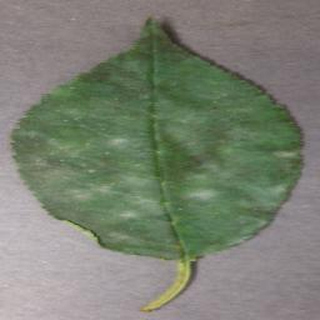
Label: cherry_powdery_mildew